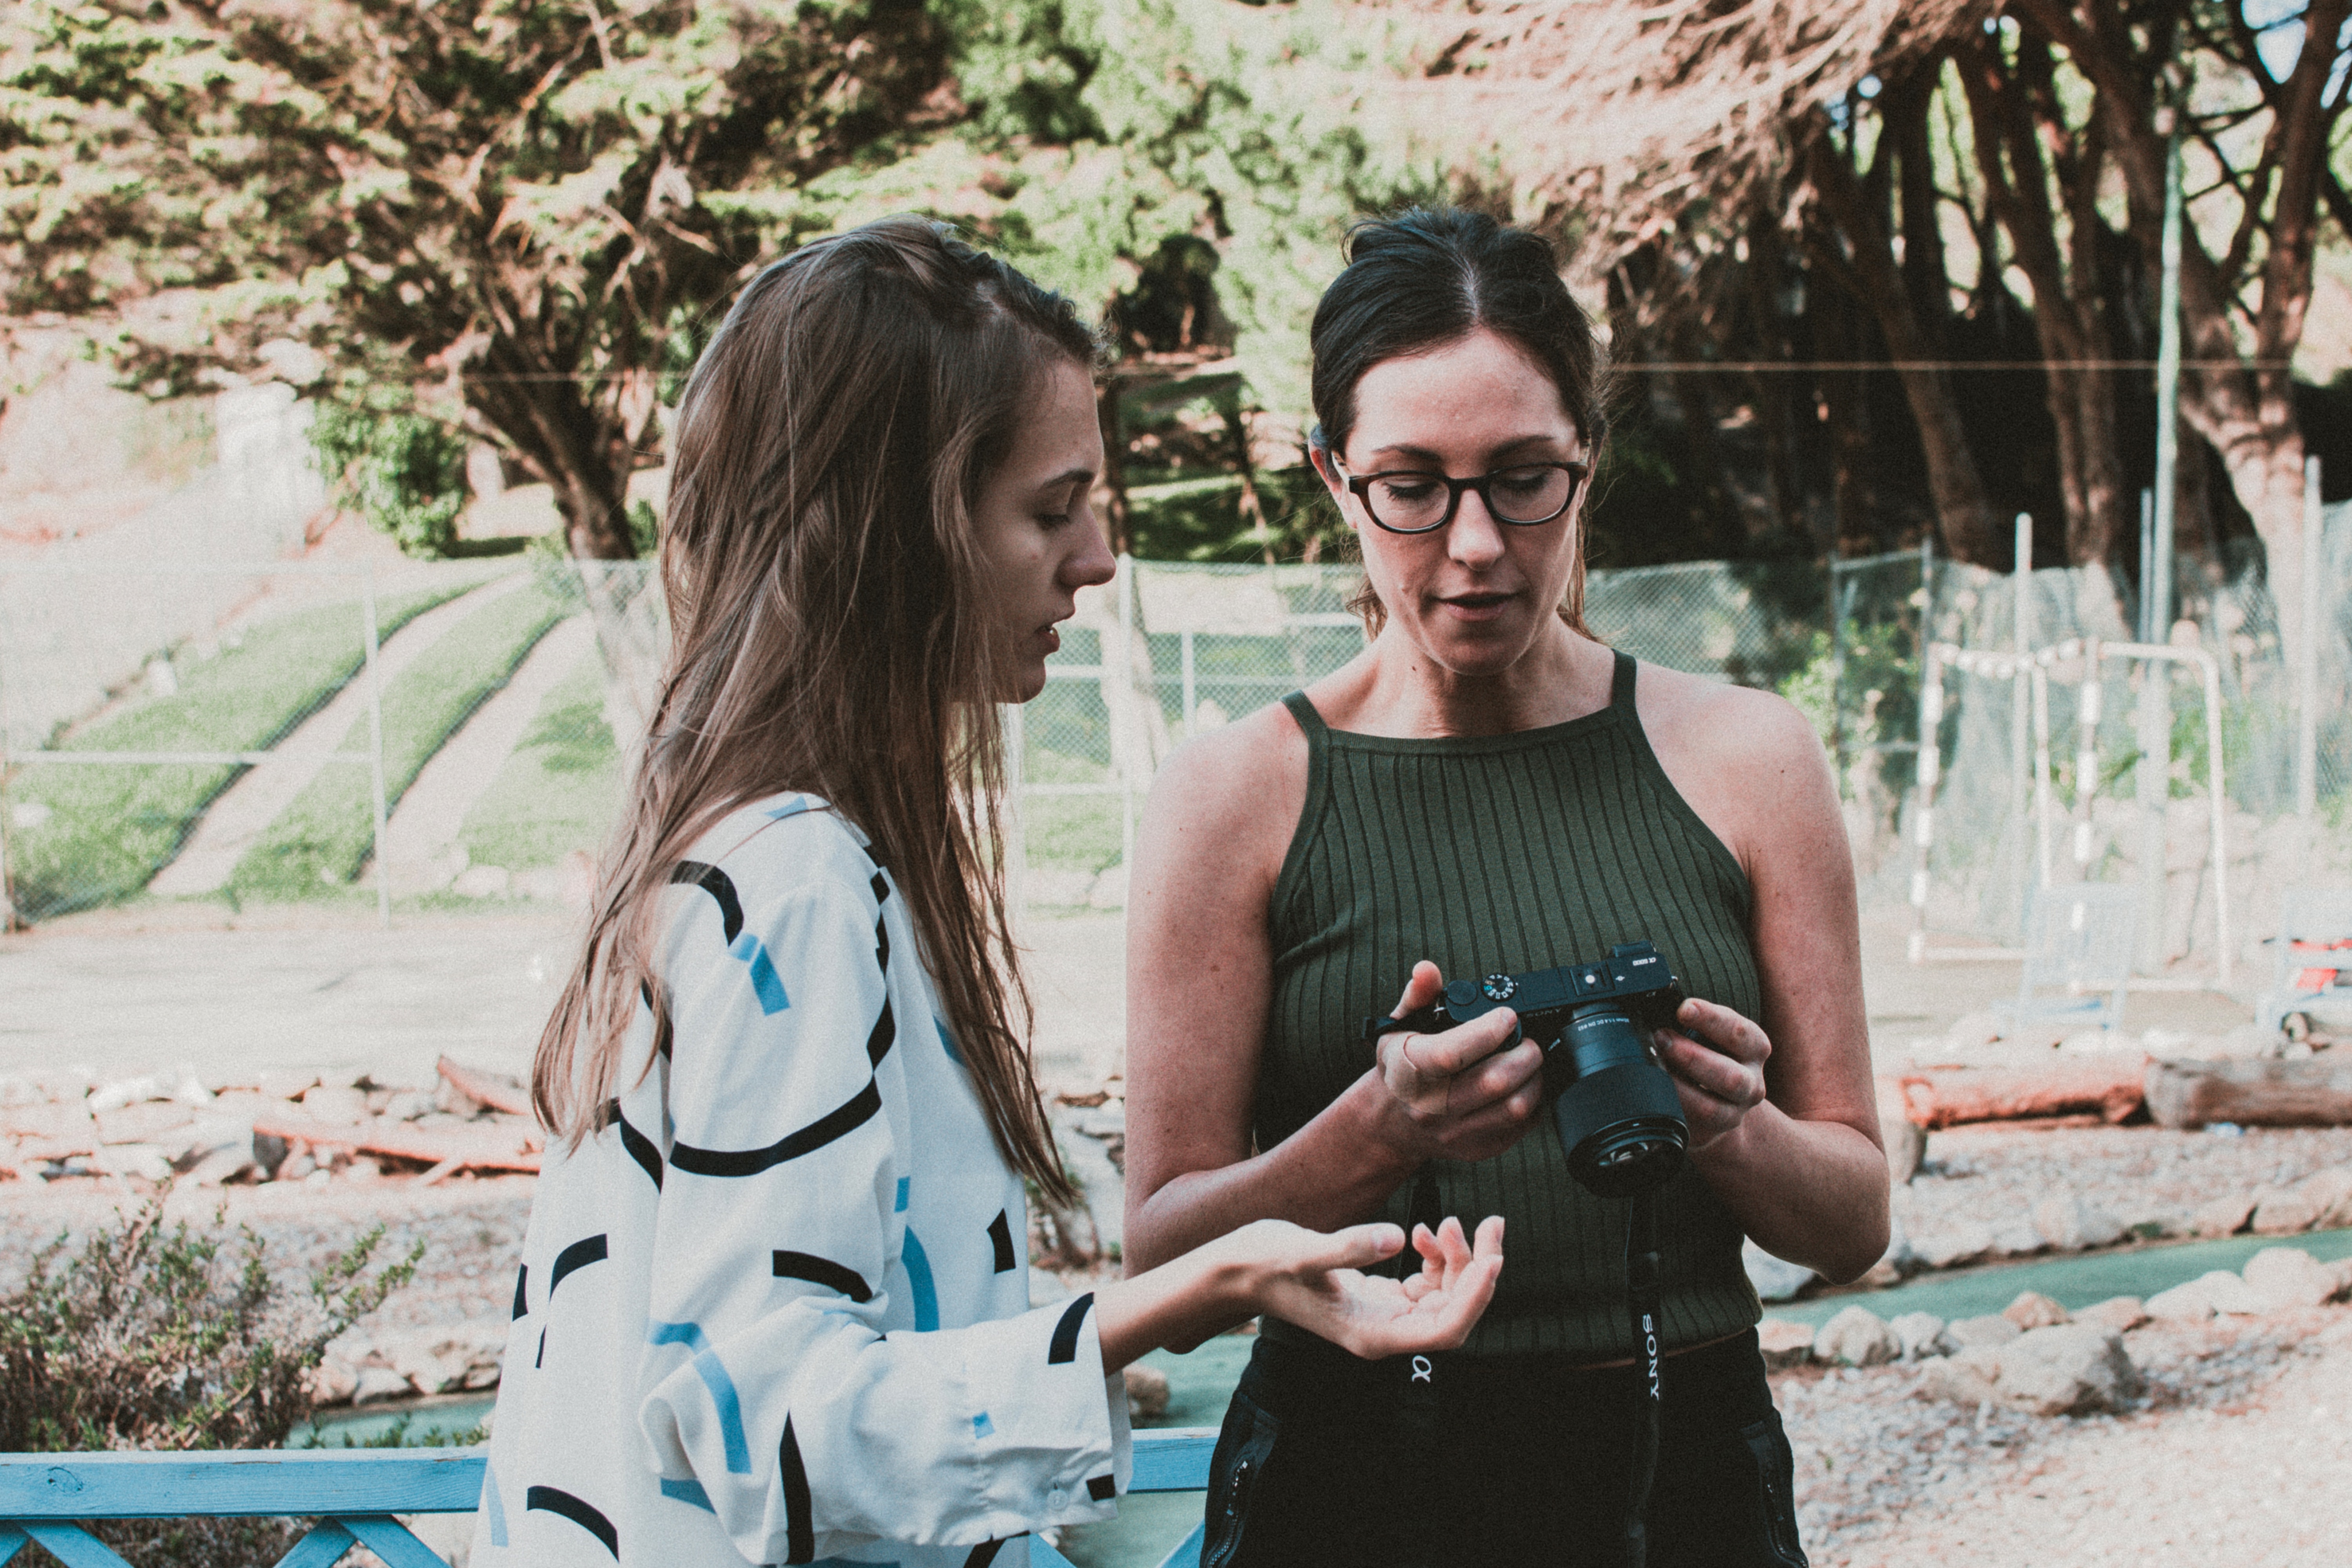
photograph, photography, eyewear, glasses, tree, summer, street fashion, grass, technology, sunglasses, recreation, plant, leisure, vacation, t shirt, photo shoot, style